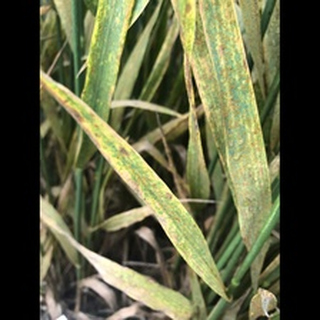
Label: wheat_brown_rust